Middle Early College High School

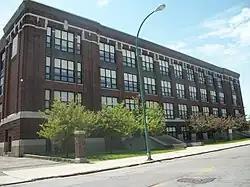
School 87, where MECHS was housed for the 2014–2015 school year.

Middle Early College houses students from Grades 9–12. Students must attend the school for five years instead of the traditional four years. There is an exception for students who are advanced and can graduate within the traditional four years. Students graduate with both a high school diploma and an associate degree from Erie Community College in either Criminal Justice, Building and Trades, Office Technology, or Business Administration. Classes at MECHS use block scheduling in which Monday/Wednesday/Friday classes are 64 minutes in length, and Tuesday/Thursday classes are 98 minutes. The students have use of the science labs, library, gym facilities, and pool at the college.